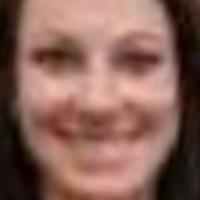
Age group: age 21-30